James Moir Ferres

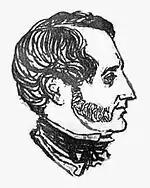
James Moir Ferres, 1849

James Moir Ferres (c. 1813 – April 21, 1870) was a journalist and political figure in Upper Canada.